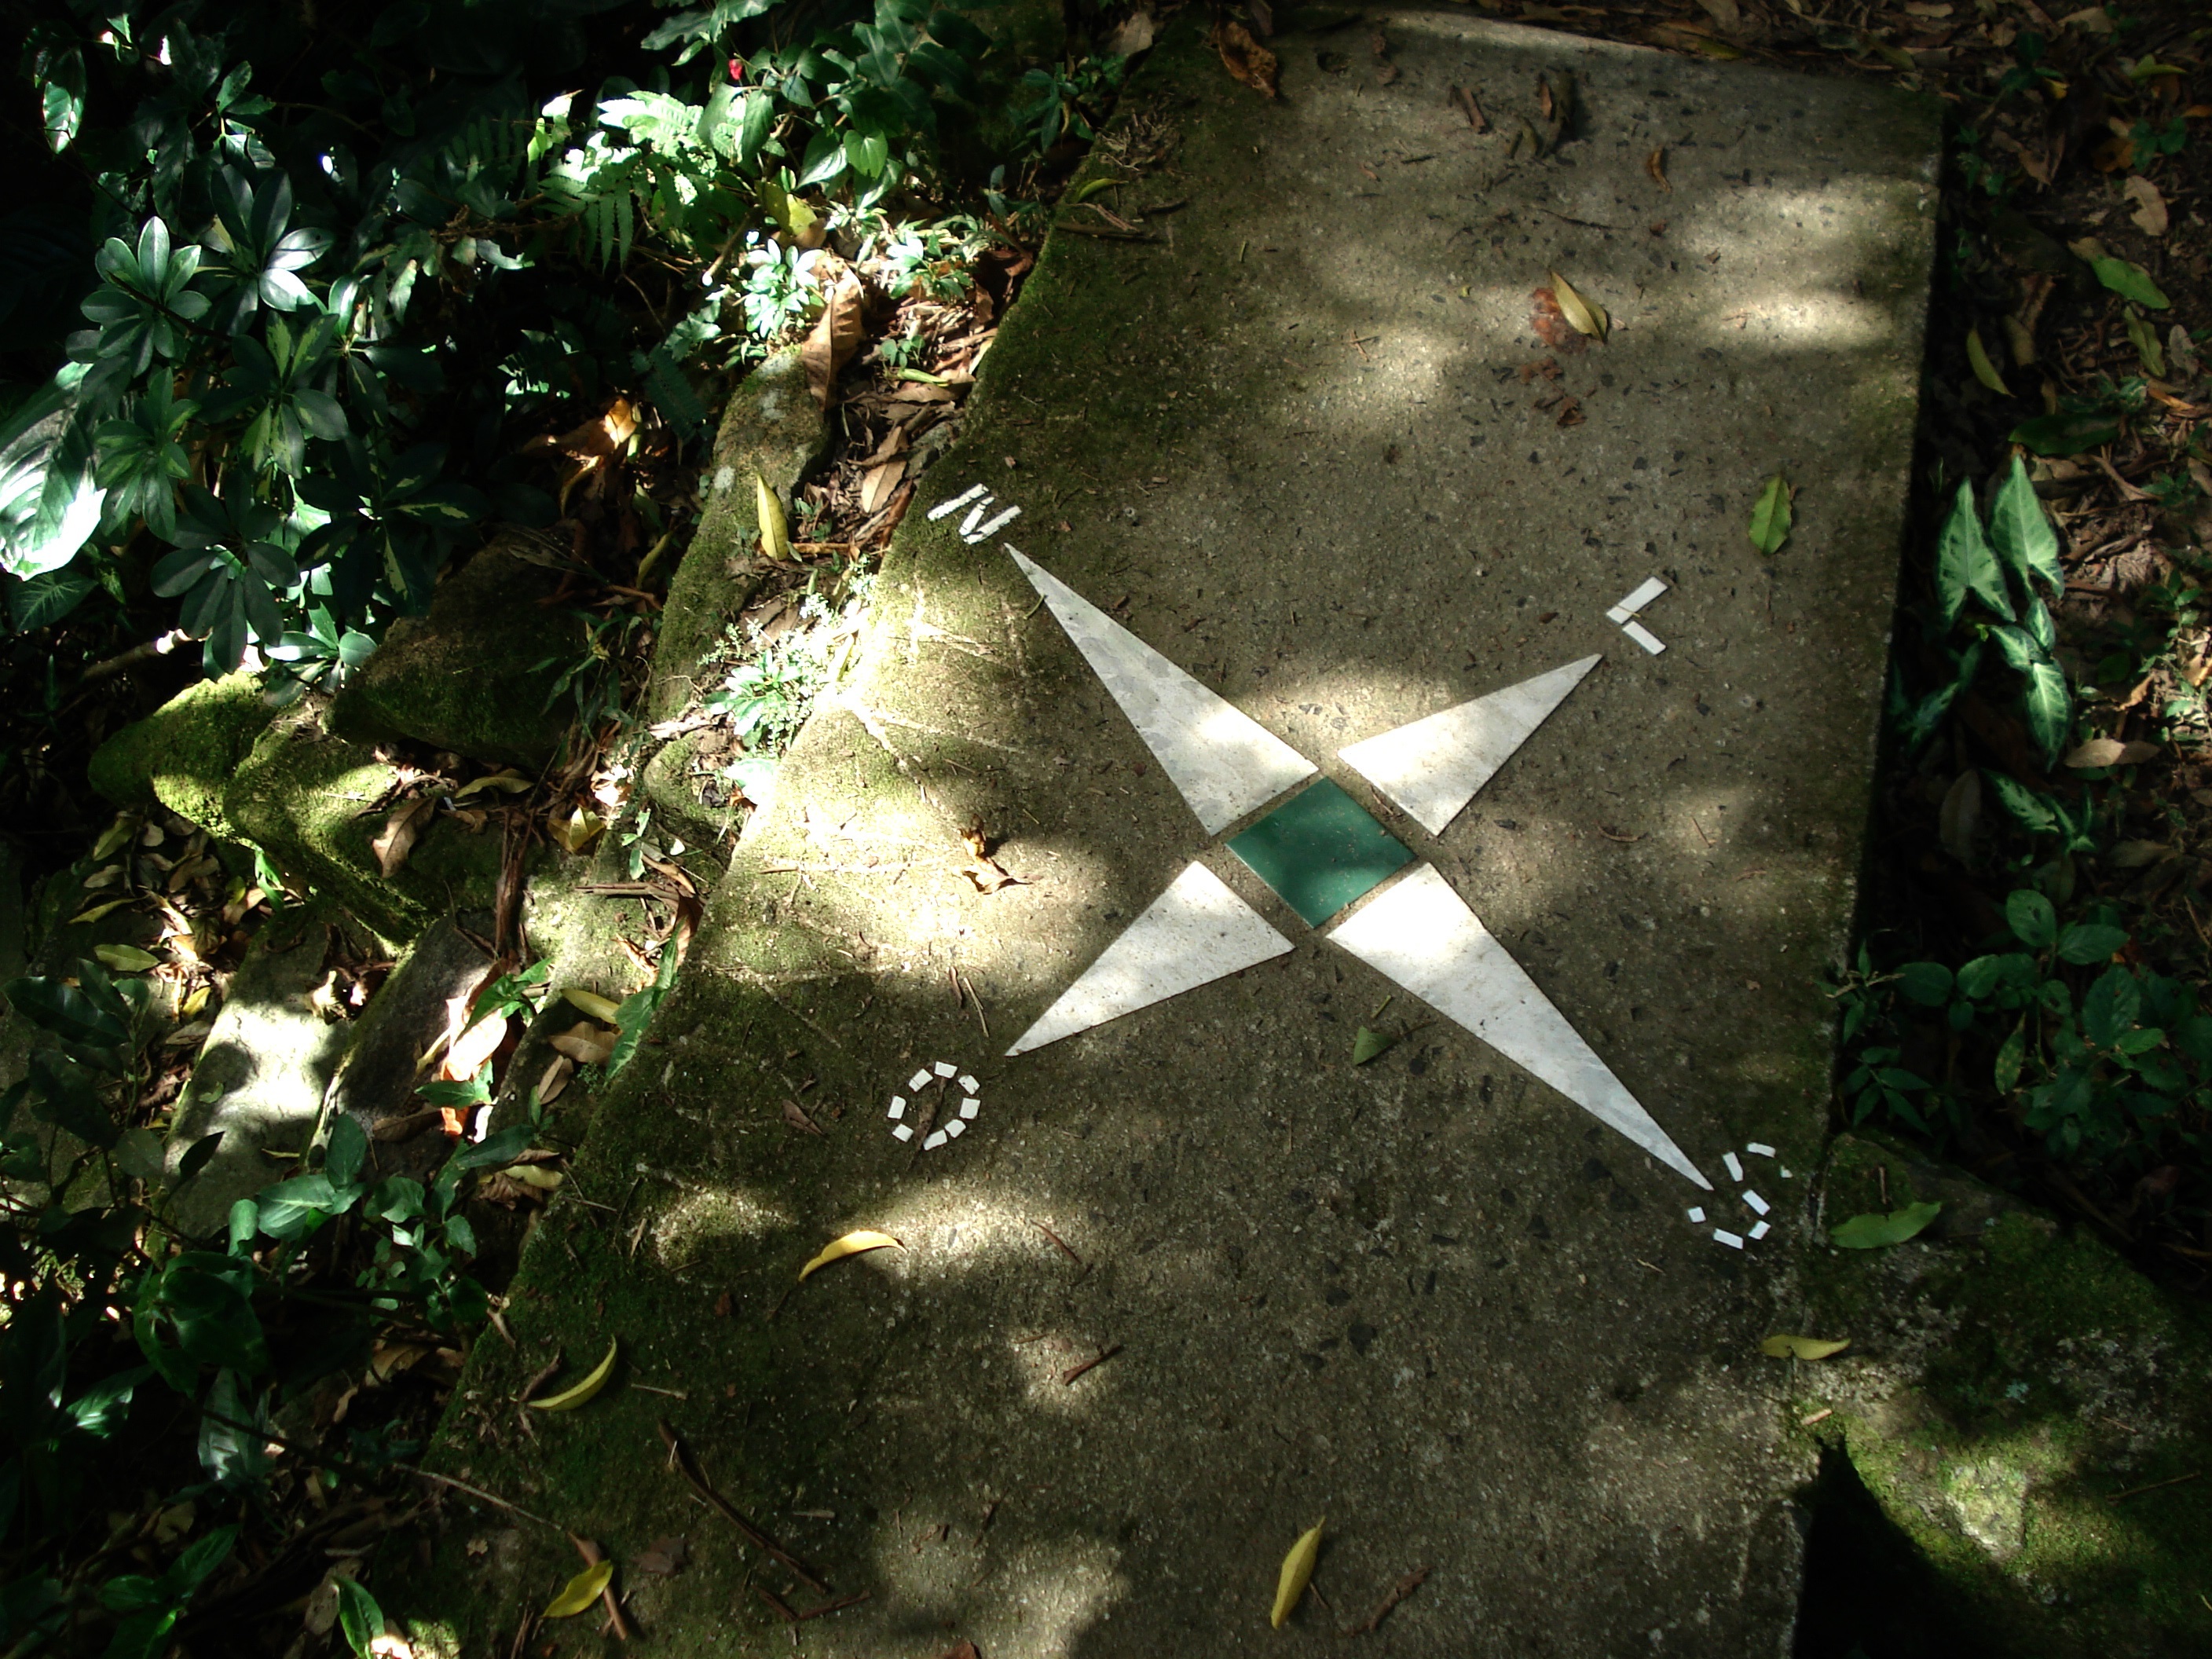
tree, nature, forest, branch, light, sunlight, leaf, flower, green, jungle, autumn, woodland